Gameshow Marathon (British game show)

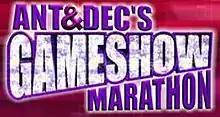
Series 1 logo.

Ant & Dec's Gameshow Marathon is a seven-episode special event aired in 2005 on Britain's ITV Network, as part of a celebration of ITV's 50th anniversary. In it, hosts Ant & Dec presided over recreations of seven classic game shows that had been seen on the network. Six celebrity contestants competed in a series-long tournament, receiving a donation to their favourite charity for their participation. In addition, home viewers were given the opportunity to win the cash and prizes each episode's winning contestant "won" via telephone.